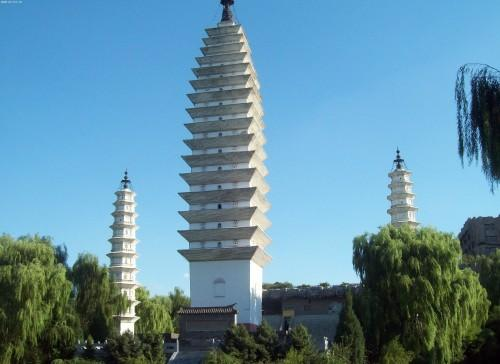
地标名称：北京中华民族博物院南园-大理三塔
所在城市：北京市·朝阳区